American Cadet Alliance

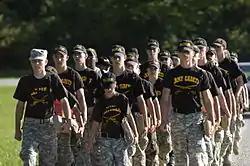
Members of the American Cadet Alliance, who come from all over the United States, spend three weeks in July conducting their annual training at Camp Atterbury.

Cadets are members between the ages of 12 and 20 (although 11-year-olds can be accepted after 5th grade). They must be enrolled in school and receiving passing grades, be drug and crime-free, and be of weight proportional to their height. The applicant can not be overly obese. The prospective Cadet should be able to do basic exercises like push-ups and sit-ups and be able to run. The applicant must be able to pass a "sports-type" physical exam by a doctor and can not have any communicable diseases, chronic health problems, or severe allergies. Once a Cadet turns 18, they can choose to stay in the program as a cadet or become a junior cadre member. If they stay as a cadet, they can stay in the program only until they turn 21.